The Funk Brothers

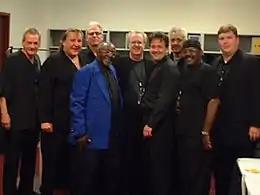
The Funk Brothers as reincarnated in 2006. The lineup includes three of the original members: Bob Babbitt (2nd from left), Joe Hunter (4th from left), Uriel Jones (8th from left).

In February 2004, surviving members of the Funk Brothers were presented the Grammy Legend Award at the 46th Annual Grammy Awards at the Staples Center in Los Angeles in March 2006, some remaining Funk Brothers were invited to perform on Philadelphia writer-producer-singer Phil Hurtt's recording session at Studio A, Dearborn Heights, Detroit, where they contributed their performances to "The Soulful Tale of Two Cities" project. The double-album sleeve notes read: "Motown's legendary Funk Brothers and members of Philadelphia's world renowned MFSB take you 'back in the day' with an album filled with classic Philly and Motown hits." Bob Babbitt, Joe Hunter, Uriel Jones, and Eddie Willis performed alongside other notable Detroit session musicians, like Ray Monette, Robert Jones, Spider Webb, and Treaty Womack. The musicians played on the Philly hits, giving their unique Detroit interpretations of the songs under the leadership of Phil Hurtt, Bobby Eli, Clay McMurray and Lamont Dozier. Many other ex-Motown and Detroit artists performed vocals on the session, including the Velvelettes, Carolyn Crawford, Lamont Dozier, Bobby Taylor, Kim Weston, Freda Payne, and George Clinton.